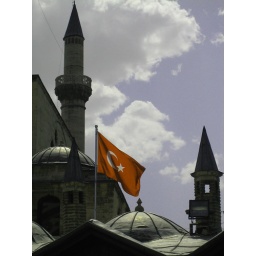
Turkish flags flew everywhere and were beautiful against the blue sky and clouds.